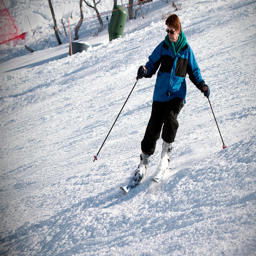
the skier is going down the hill at an odd angle.
A red-haired woman skis down a mountain in a blue jacket.
A woman is skiing down a snow covered mountain.
Skier and Bluejacket coming to a stop on a snowy hill.
A woman is skiing with her ski poles ski shoes on the snowy hill.